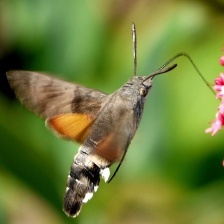
Species: HUMMING BIRD HAWK MOTH